Echiura

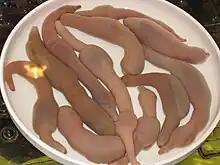
Spoon worms at a market in South Korea

Spoon worms are eaten in East and Southeast Asia. In South Korea fat innkeeper worms ("Urechis unicinctus") are known as "gaebul" (개불). These worms are much prized and are often available at markets and stalls, chopped up and served raw in combination with raw sea cucumber, sea squirt and sea urchin, dressed with chili sauce and soy sauce. They are also eaten as a fermented product known as "gaebul-jeot".